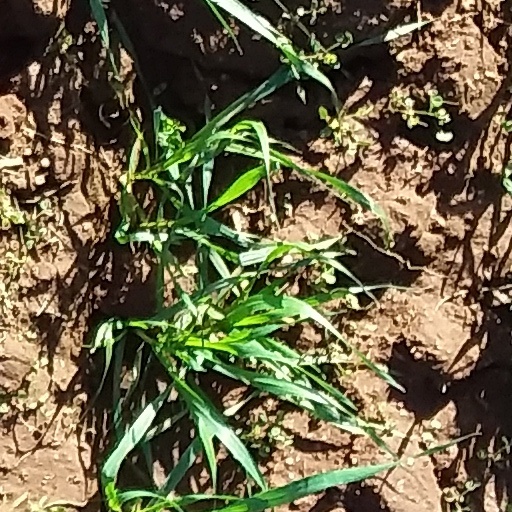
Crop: wheat